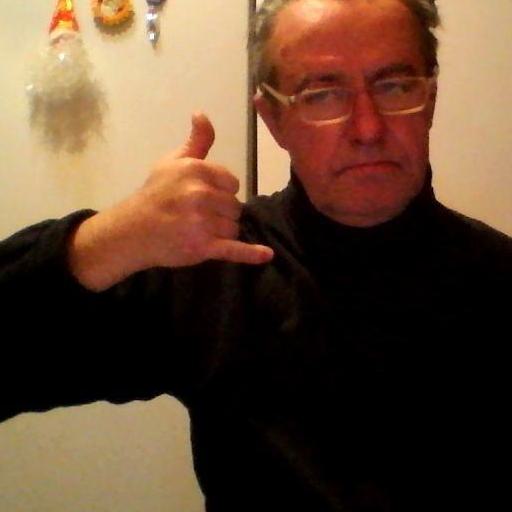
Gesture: call